Skokloster Castle

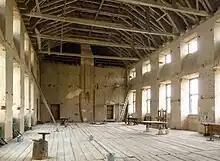
The Unfinished Hall.

The castle is a monument to the Swedish Age of Greatness, a period in the middle of the 17th century when Sweden expanded to become one of the major powers in Europe. The death of Wrangel in 1676 meant that the castle was never truly completed. The Brahe family who inherited the castle after Wrangel's death, had their own family castles and did not complete the interiors. Thus a large banqueting hall remains largely in the same condition as the builders left it in the summer of 1676. It is now called the Unfinished Hall. Skokloster Castle is the only building in Europe with a complete 17th-century building site of equal authenticity. Alongside the Unfinished Hall there are a number of other related items from the same period, as several hundred tools and about a dozen books on construction.